Super Bowl XLVII

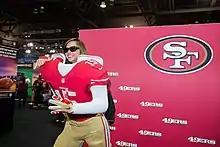
49ers fans enjoying Super Bowl gear before showtime

Smith entered the 2012 season as the starting quarterback, but missed two starts mid-season after suffering a concussion, and second-year backup Colin Kaepernick successfully filled in. A quarterback controversy then began because Smith was ranked third in the NFL in passer rating (104.1), led the league in completion percentage (70%), and had been 19–5–1 as a starter under Harbaugh, while Kaepernick was considered more dynamic with his scrambling ability and arm strength. After Smith was fully recovered, Harbaugh chose Kaepernick as the starter for the 8–2–1 49ers, but also stated that the assignment was week-to-week and not necessarily permanent. Kaepernick ended up being the starter for the rest of the season and led the team to an 11–4–1 record, throwing for 1,814 yards and 10 touchdowns, with just 3 interceptions and a 98.4 passer rating, while also rushing for 415 yards and 5 touchdowns.